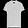
Label: T - shirt / top